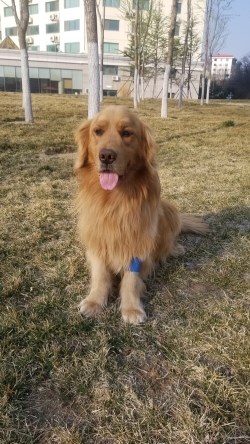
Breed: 5355-n000126-golden_retriever